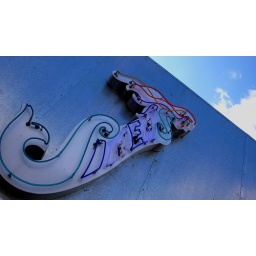
sign on building in arts district